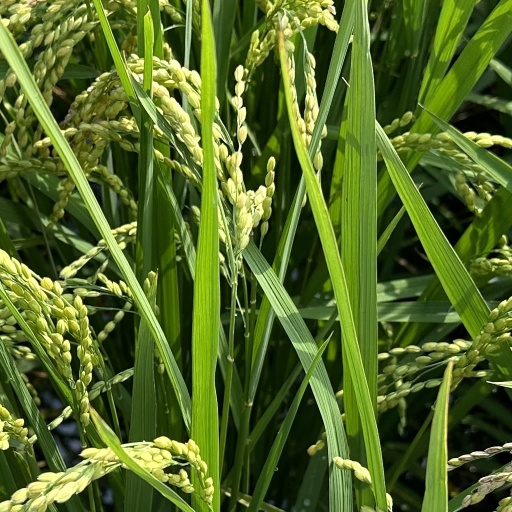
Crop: rice